Virginia International Tattoo

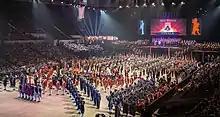
The massed band finale.

Hullabaloo is a free outdoor festival of pipers, dancers, drill teams and drum lines which starts three hours prior to each performance of the Virginia International Tattoo. A variety of food and beer is available for purchase. The event is located on Scope Plaza, Norfolk, Virginia.